List of works by Alan Durst

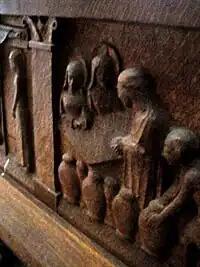
Alan Durst carving in Winchester Cathedral.

List of works by Alan Durst contains the works of sculptor Alan Durst, much of which was created for churches, chapels and cathedrals. Durst created many statues and other works that were intended for schools and private individuals.